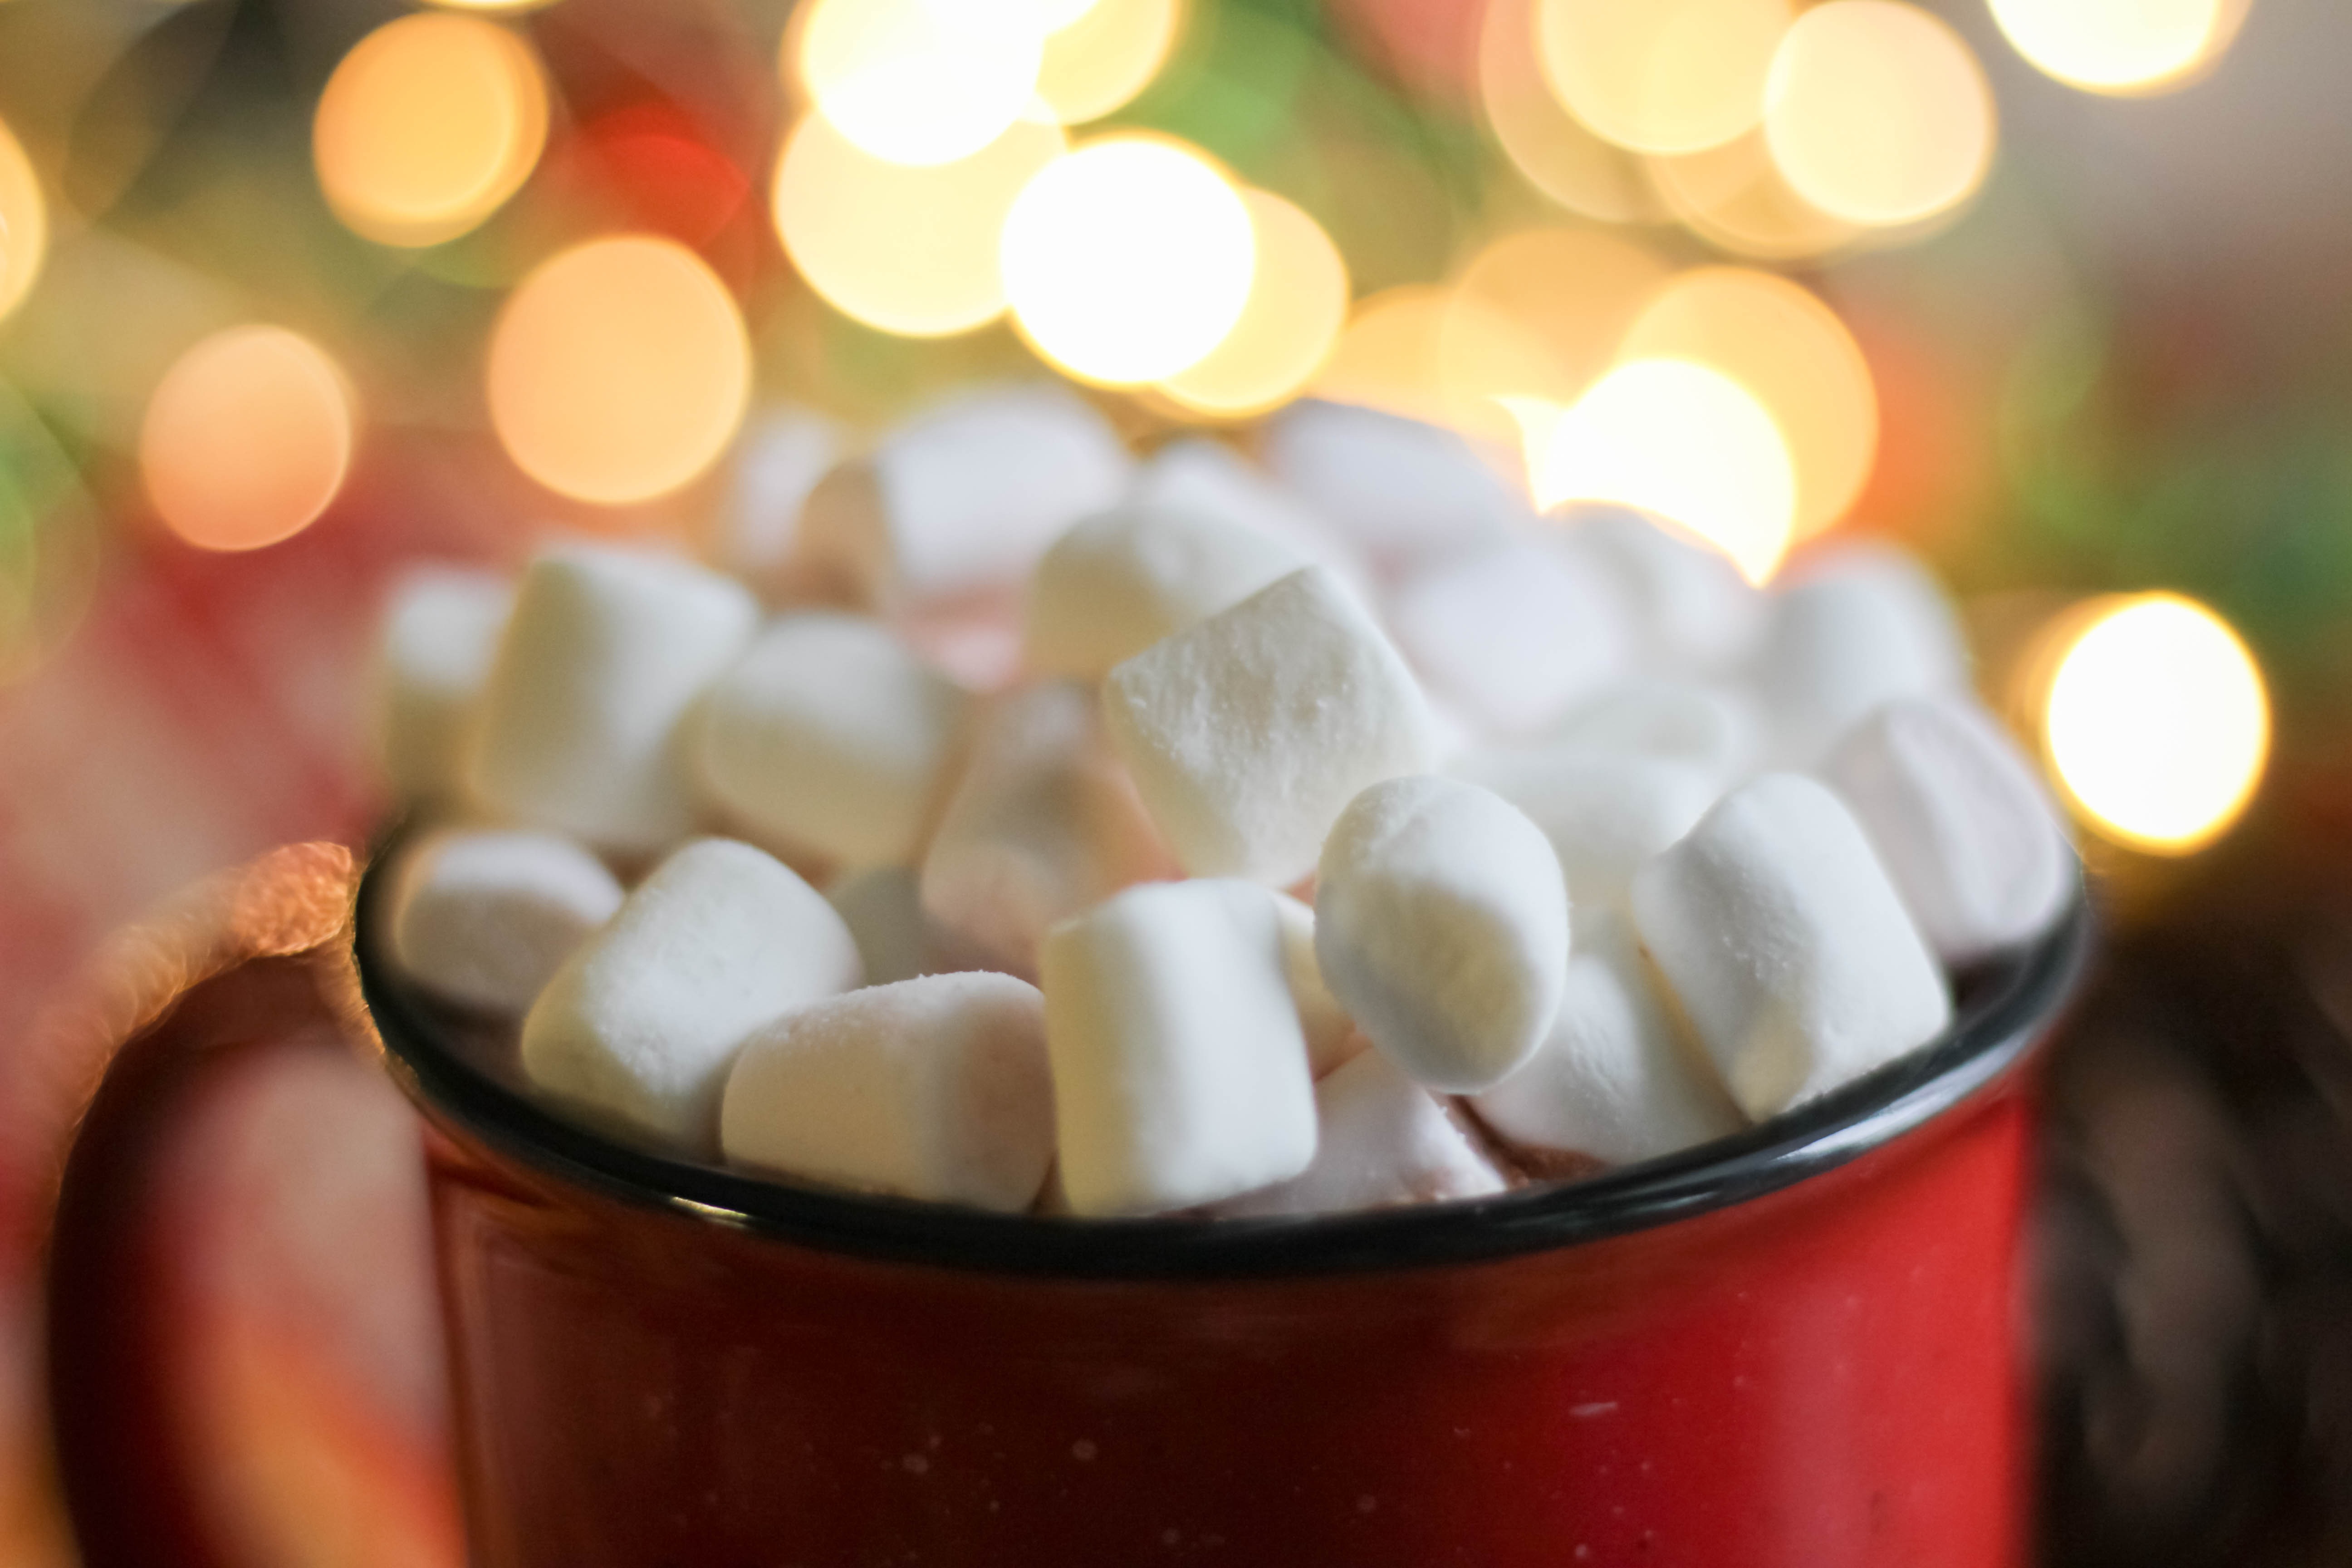
marshmallow, cocoa, christmas, drink, holiday, light, Tints and shades, pill, medicine, cuisine, event, sweetness, Nutraceutical, pharmaceutical drug, ingredient, dish, analgesic, comfort food, table sugar, wax, finger food, interior design